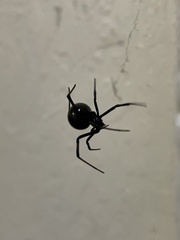
Species: Lactrodectus_hesperus